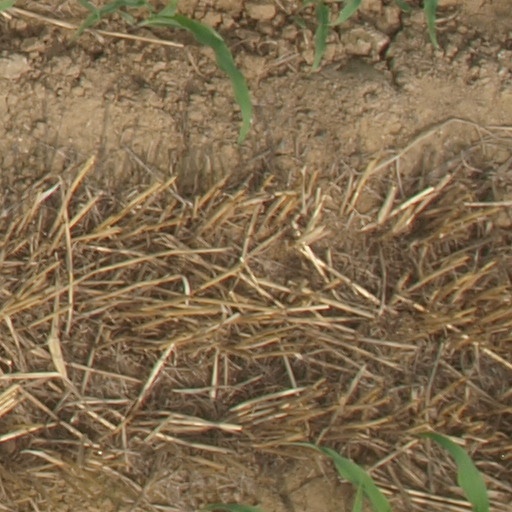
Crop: maize; corn